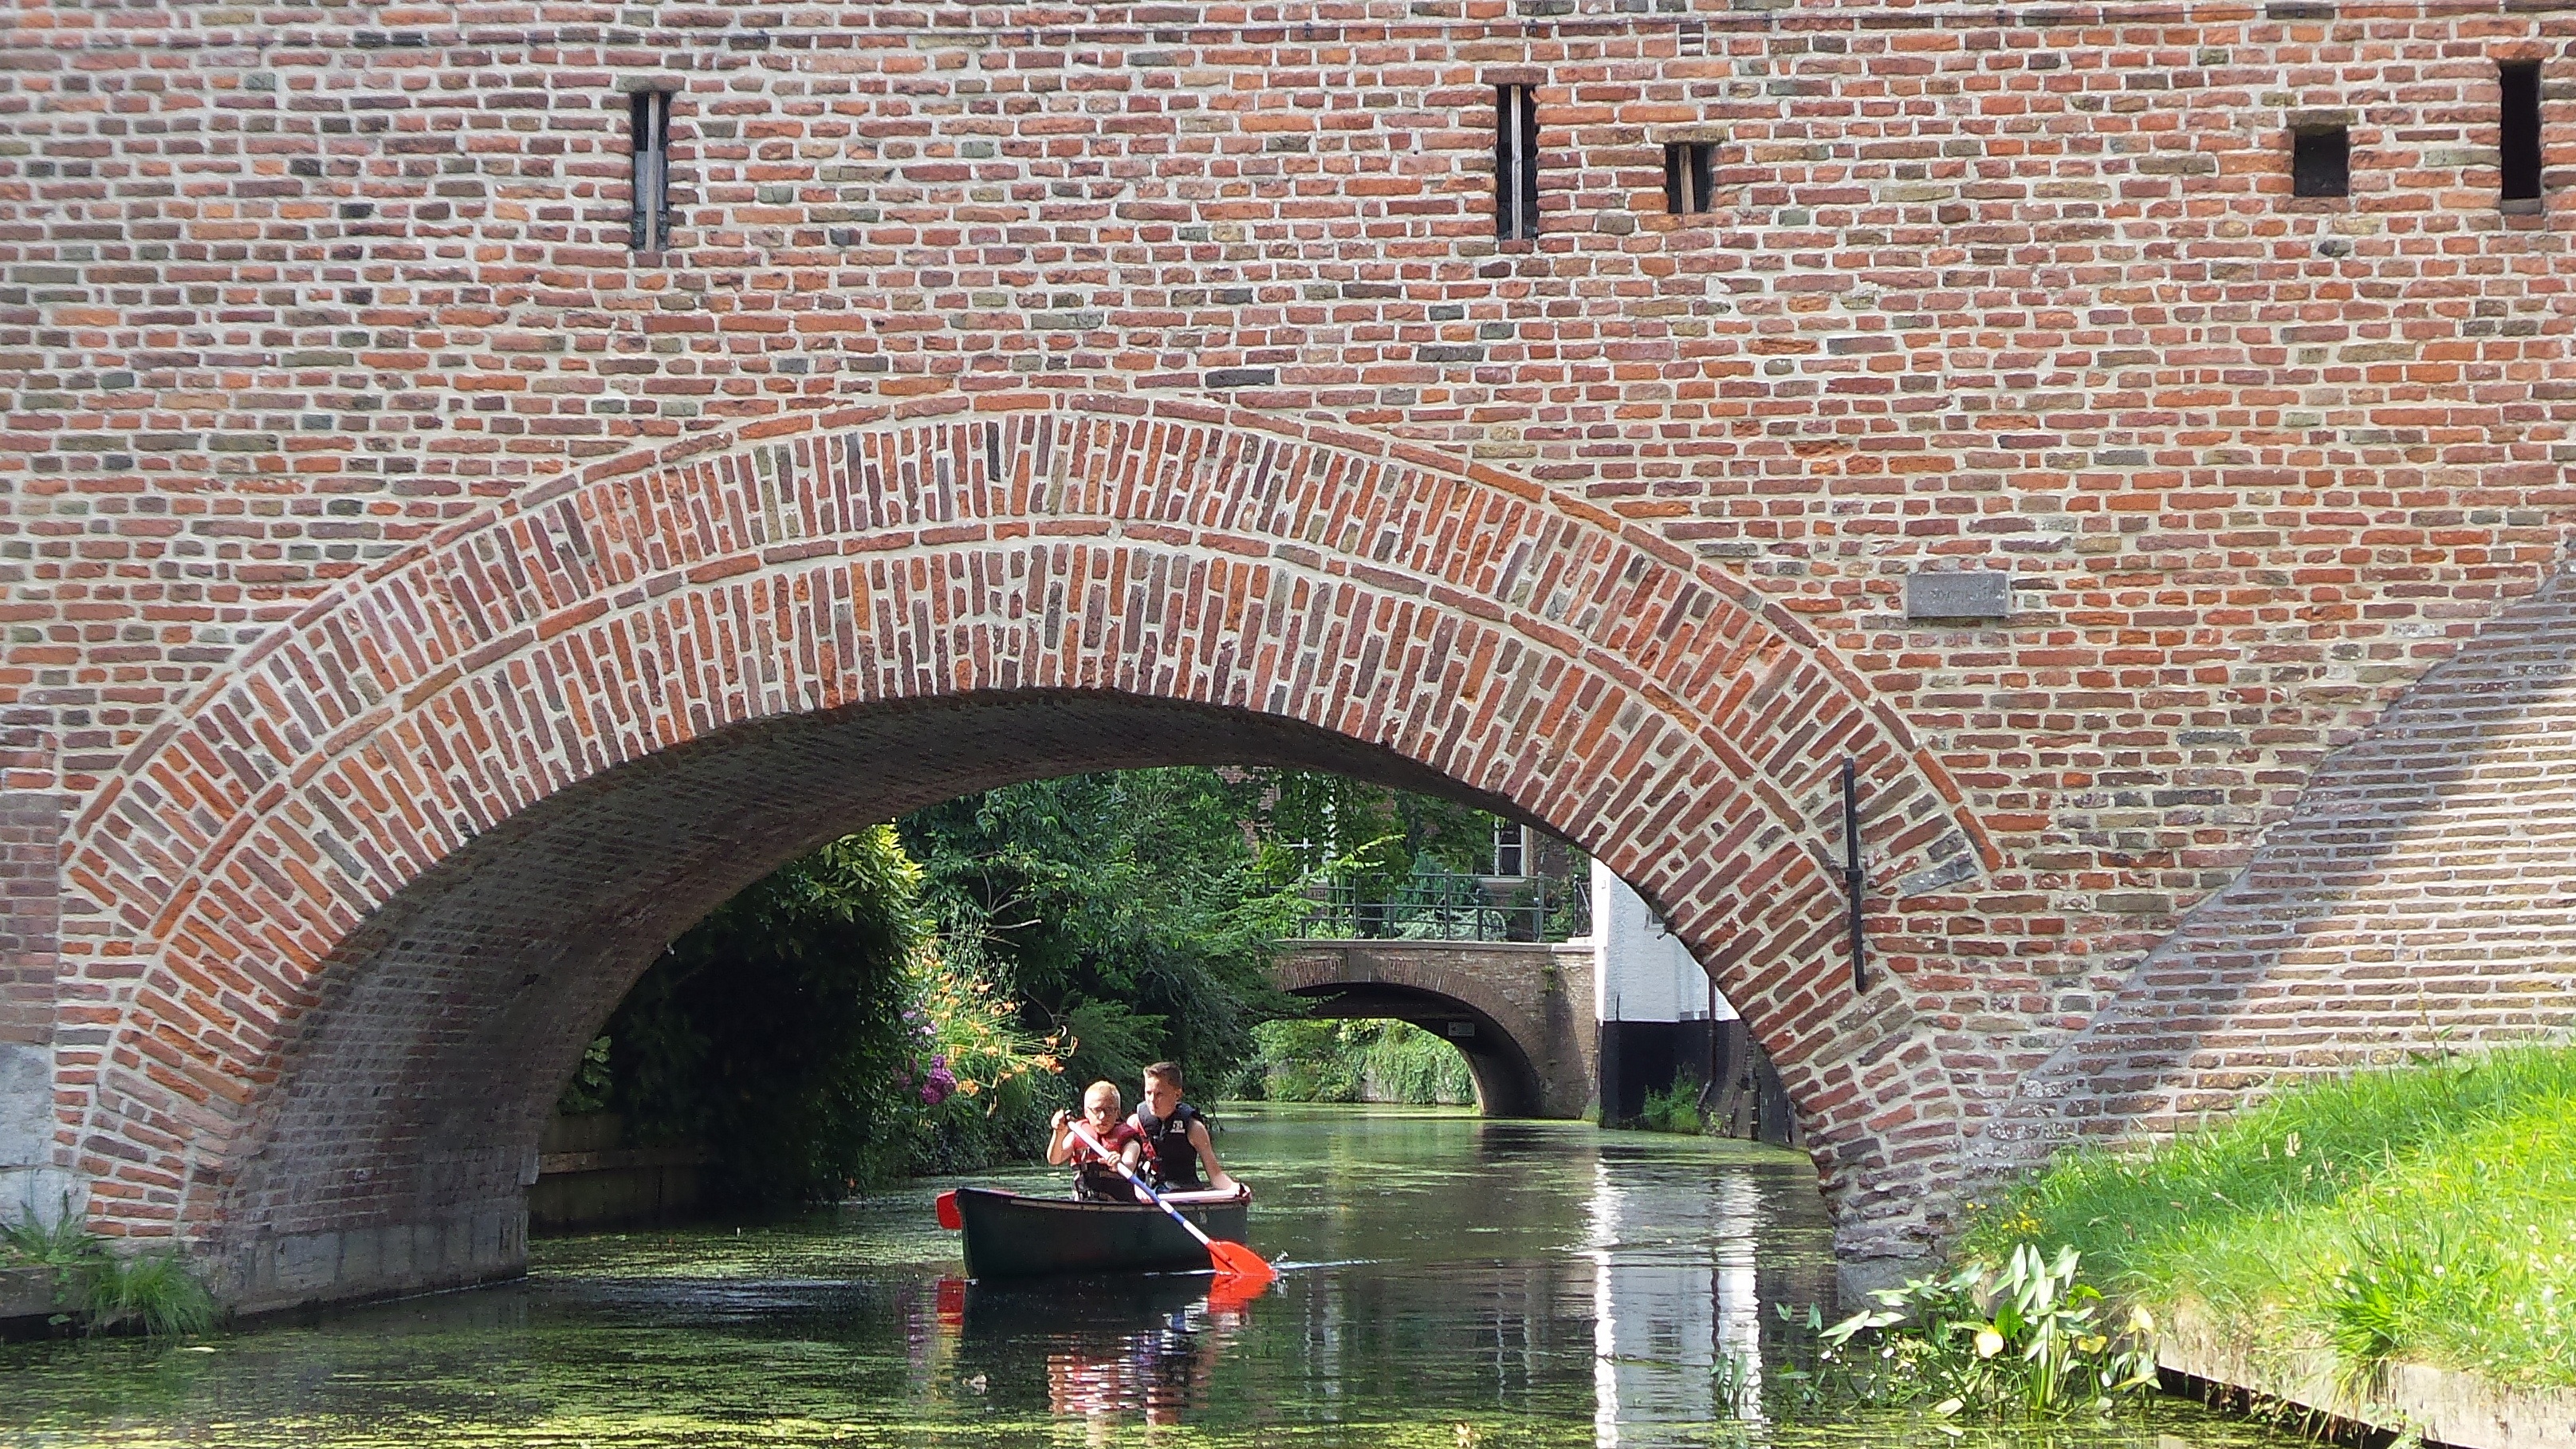
architecture, bridge, canal, arch, waterway, netherlands, arch bridge, canal boat, amersfoort